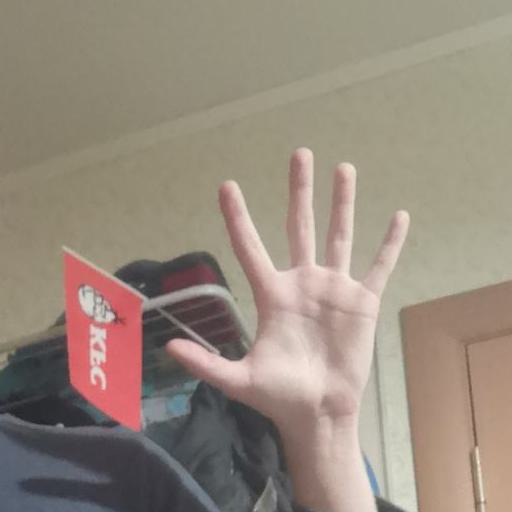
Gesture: palm